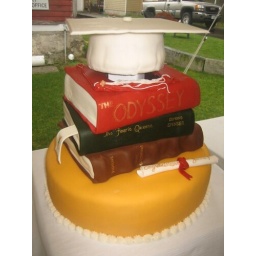
Golden cake base covered in fondant.  Chocolate cake &amp;quot;books&amp;quot; covered in fondant.  Gumpaste graduation cap, bookmark and scroll.  Fondant tassel.